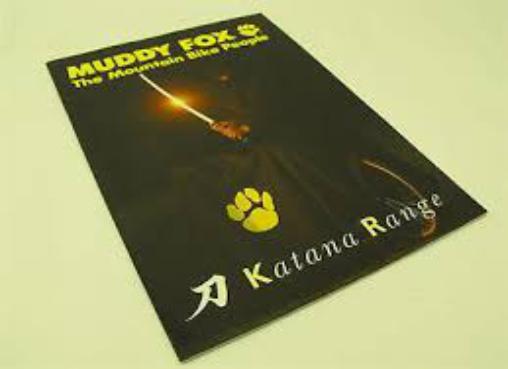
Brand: muddy fox
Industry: Transportation